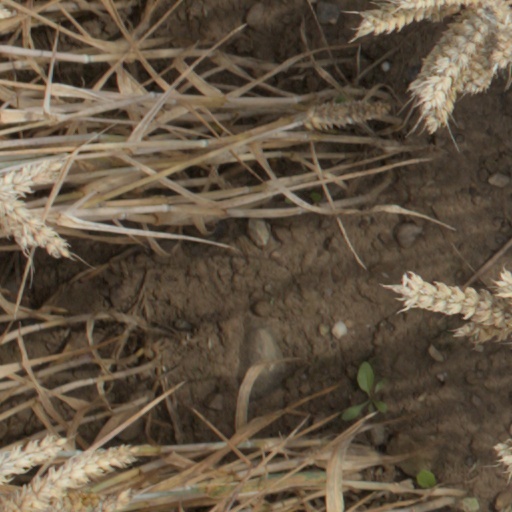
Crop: wheat